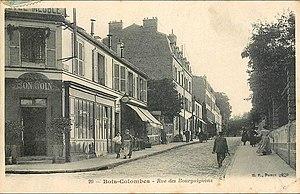
La rue des Bourguignons à Bois-Colombes
La rue des Bourguignons est un des axes principaux d'Asnières-sur-Seine et Bois-Colombes.